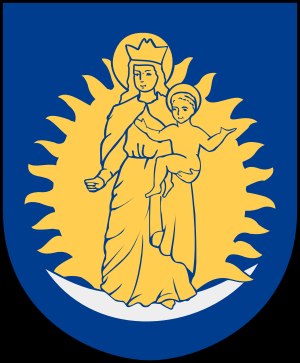
Mariefred
Mariefreds byvåben
Mariefred er en svensk by, som ligger i Södermanlands län i landskapet Södermanland. Byen ligger i Strängnäs kommune og har cirka 4.800 indbyggere.